George Whitcombe

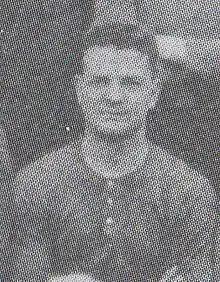
Whitcombe, 1929

George Charles Whitcombe (21 January 1902 – 30 April 1986) was a Welsh footballer. He also captained Wales at baseball, winning a total of five caps.